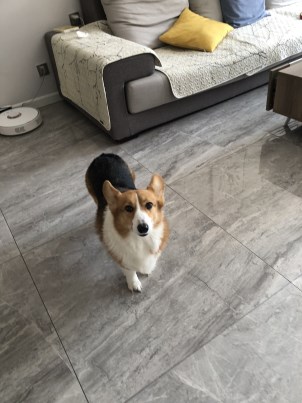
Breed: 2909-n000116-Cardigan